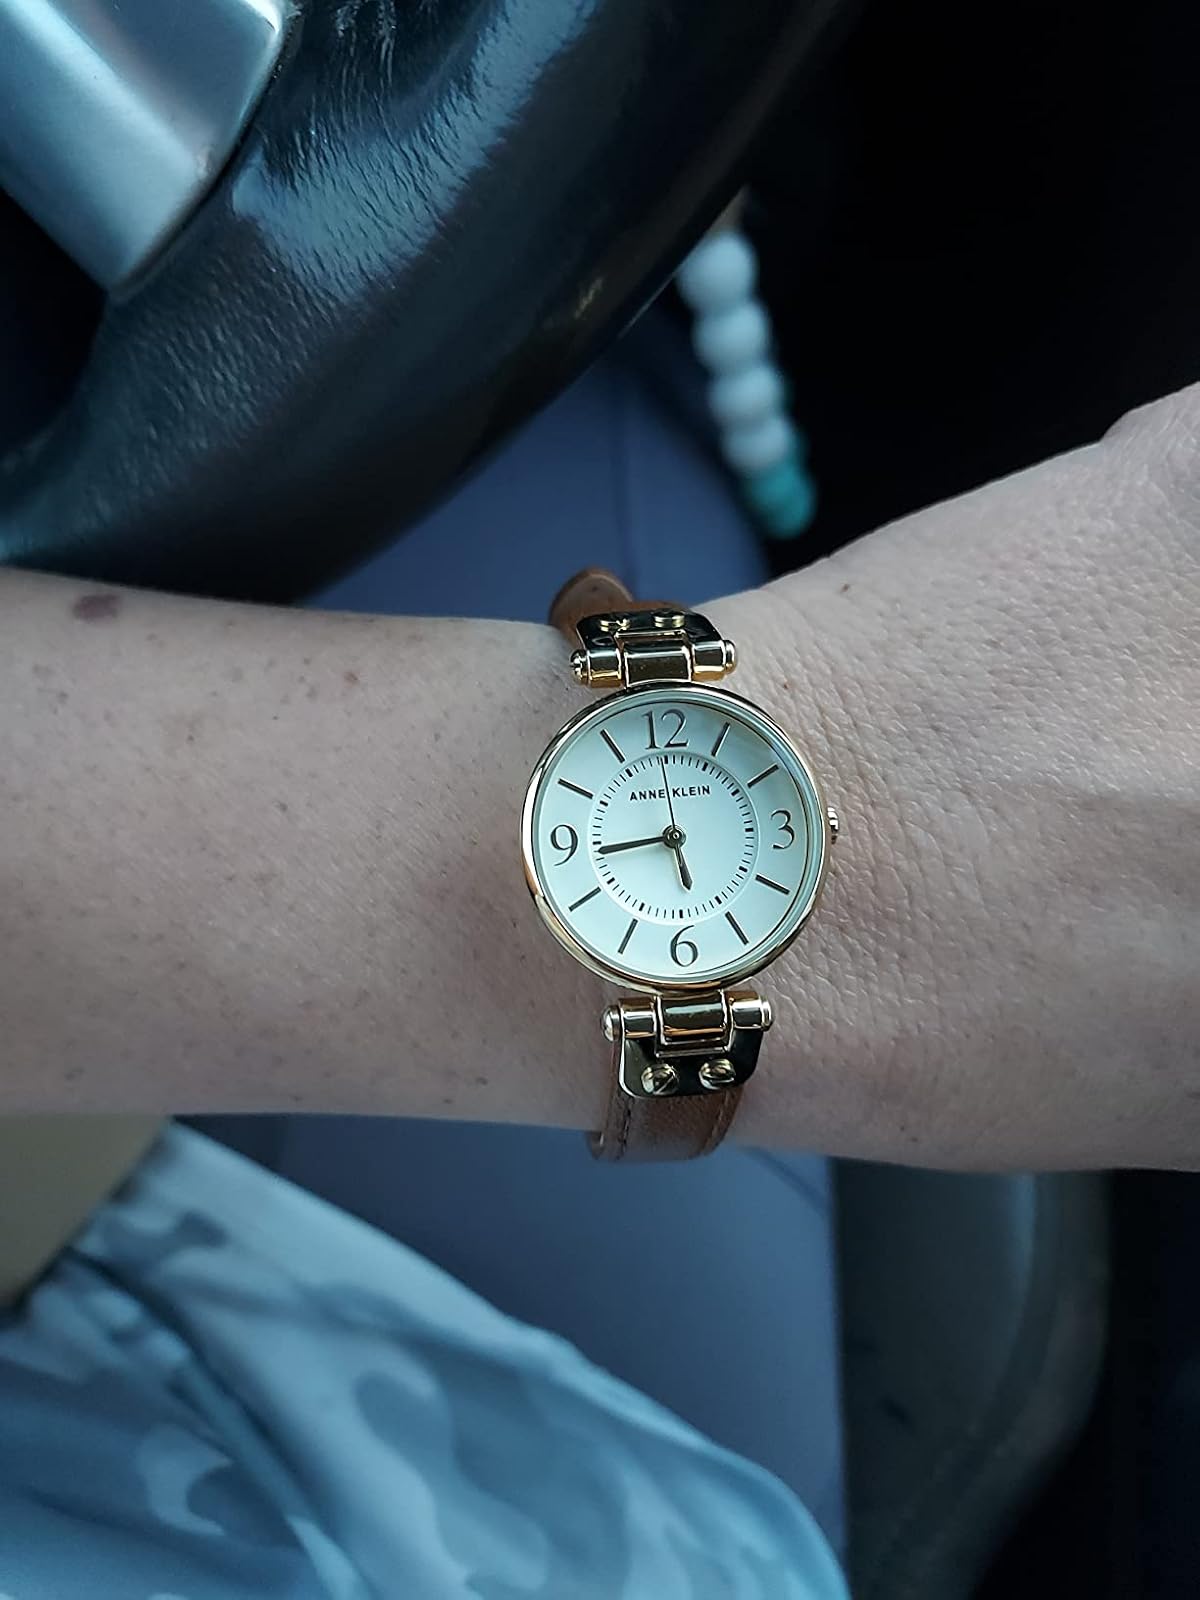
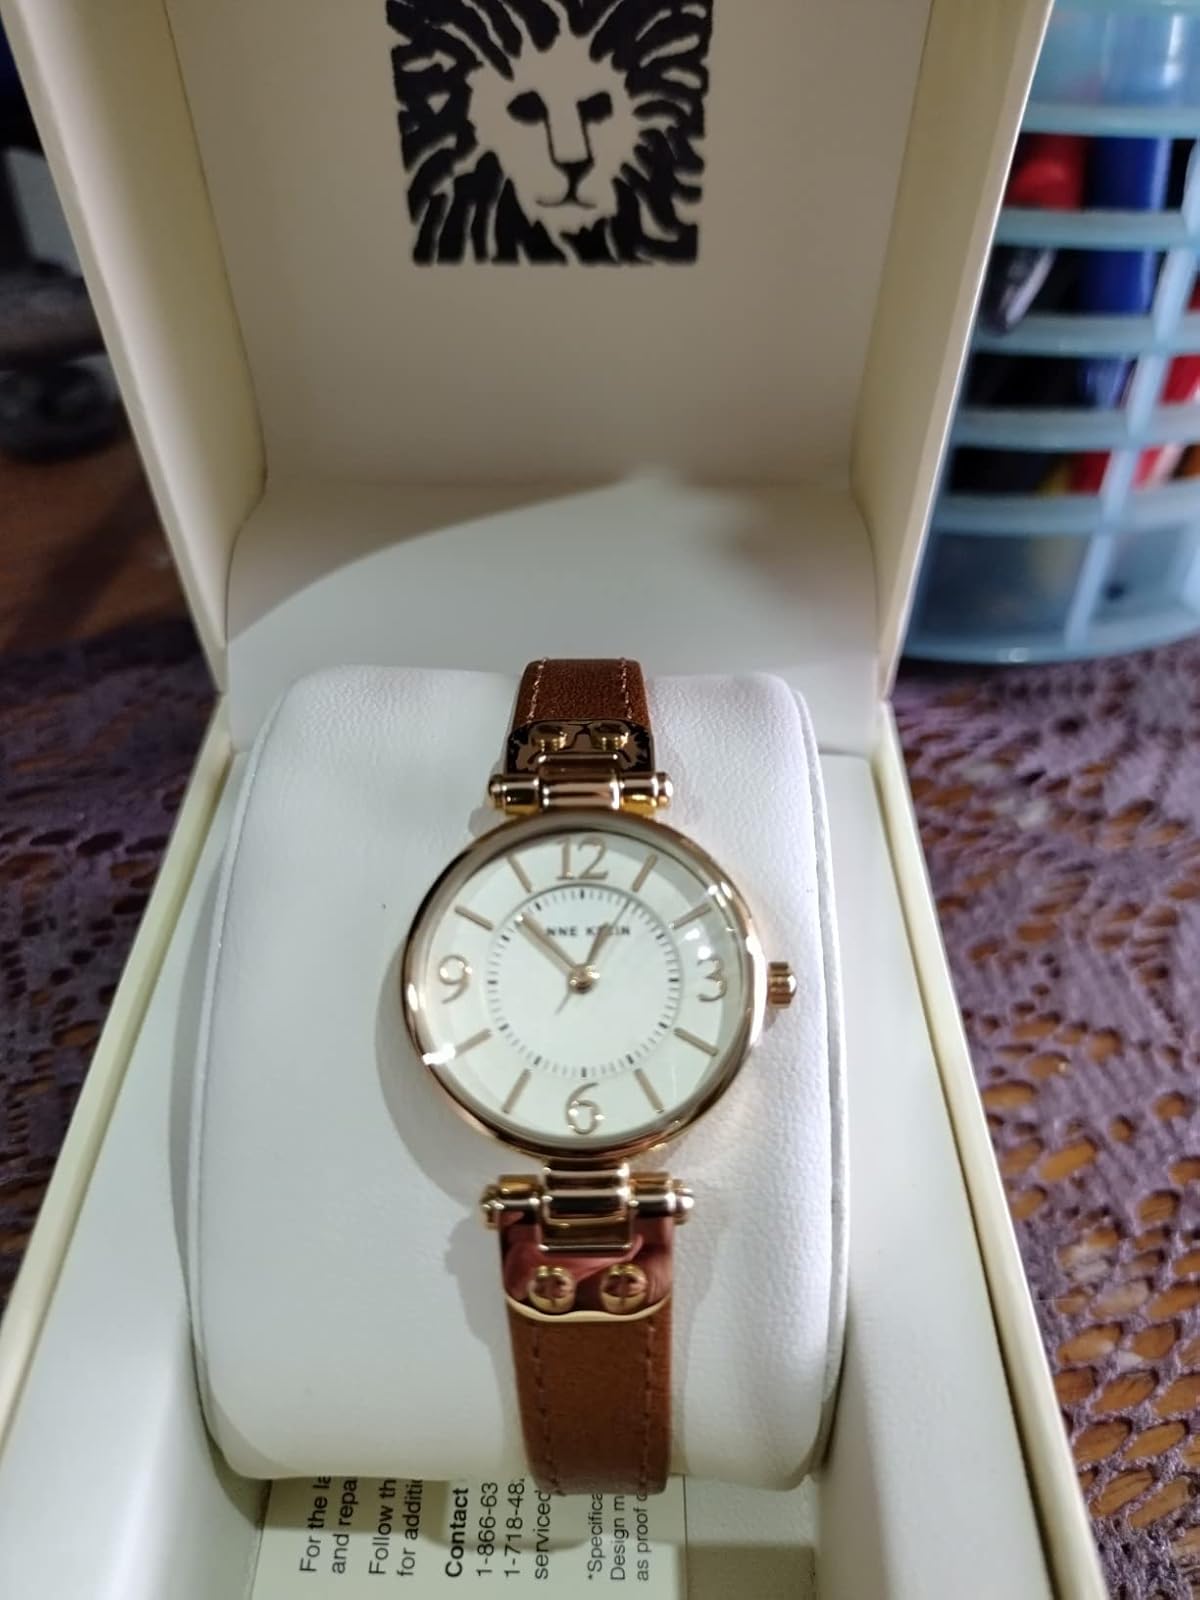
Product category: accessories_watch
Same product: yes